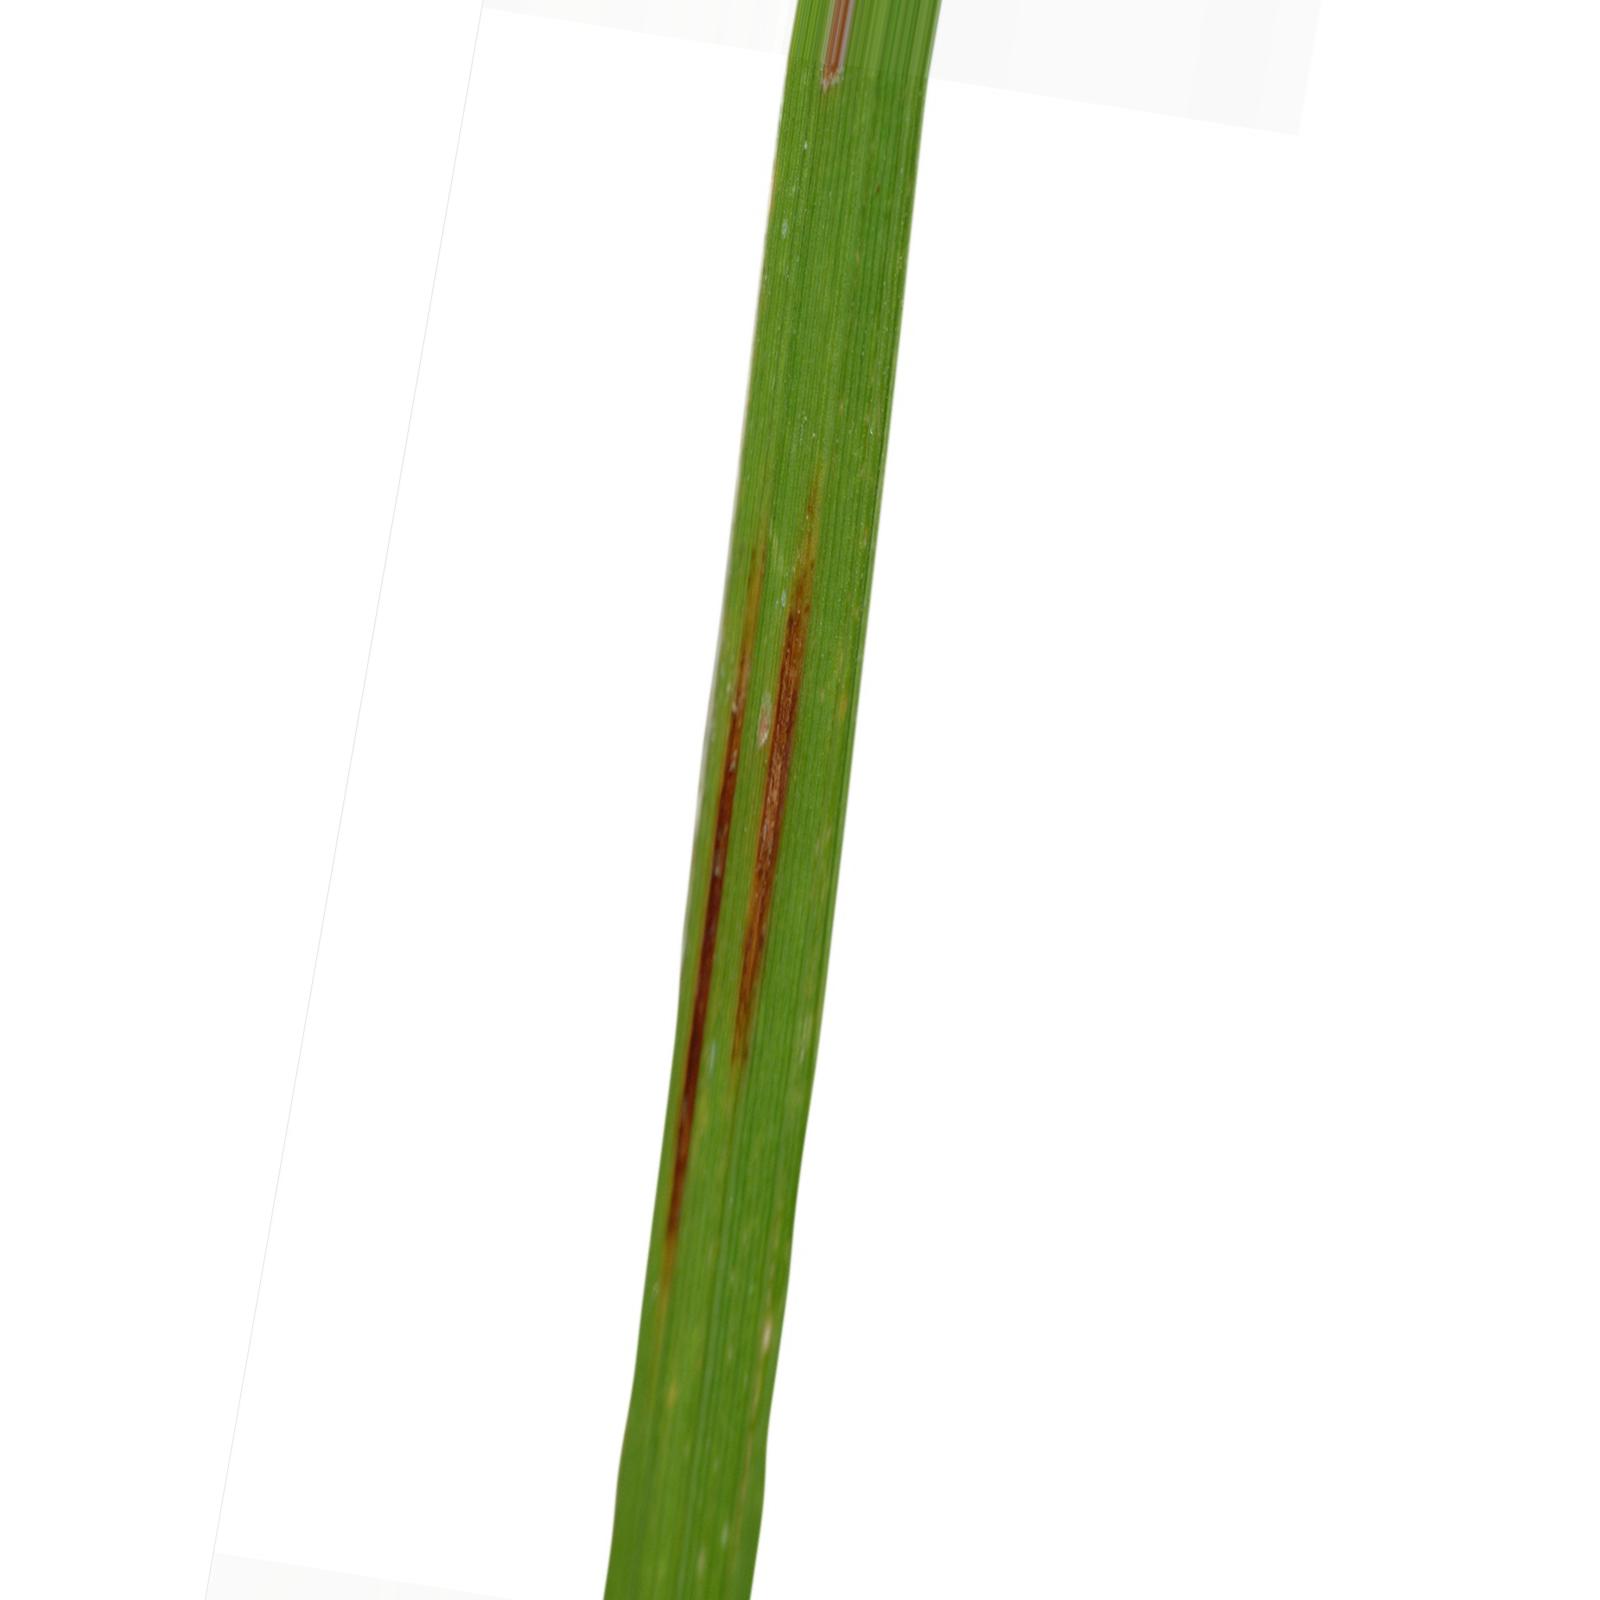
Nhãn: Bệnh Gạch Nâu ( Narrow Brown Spot )